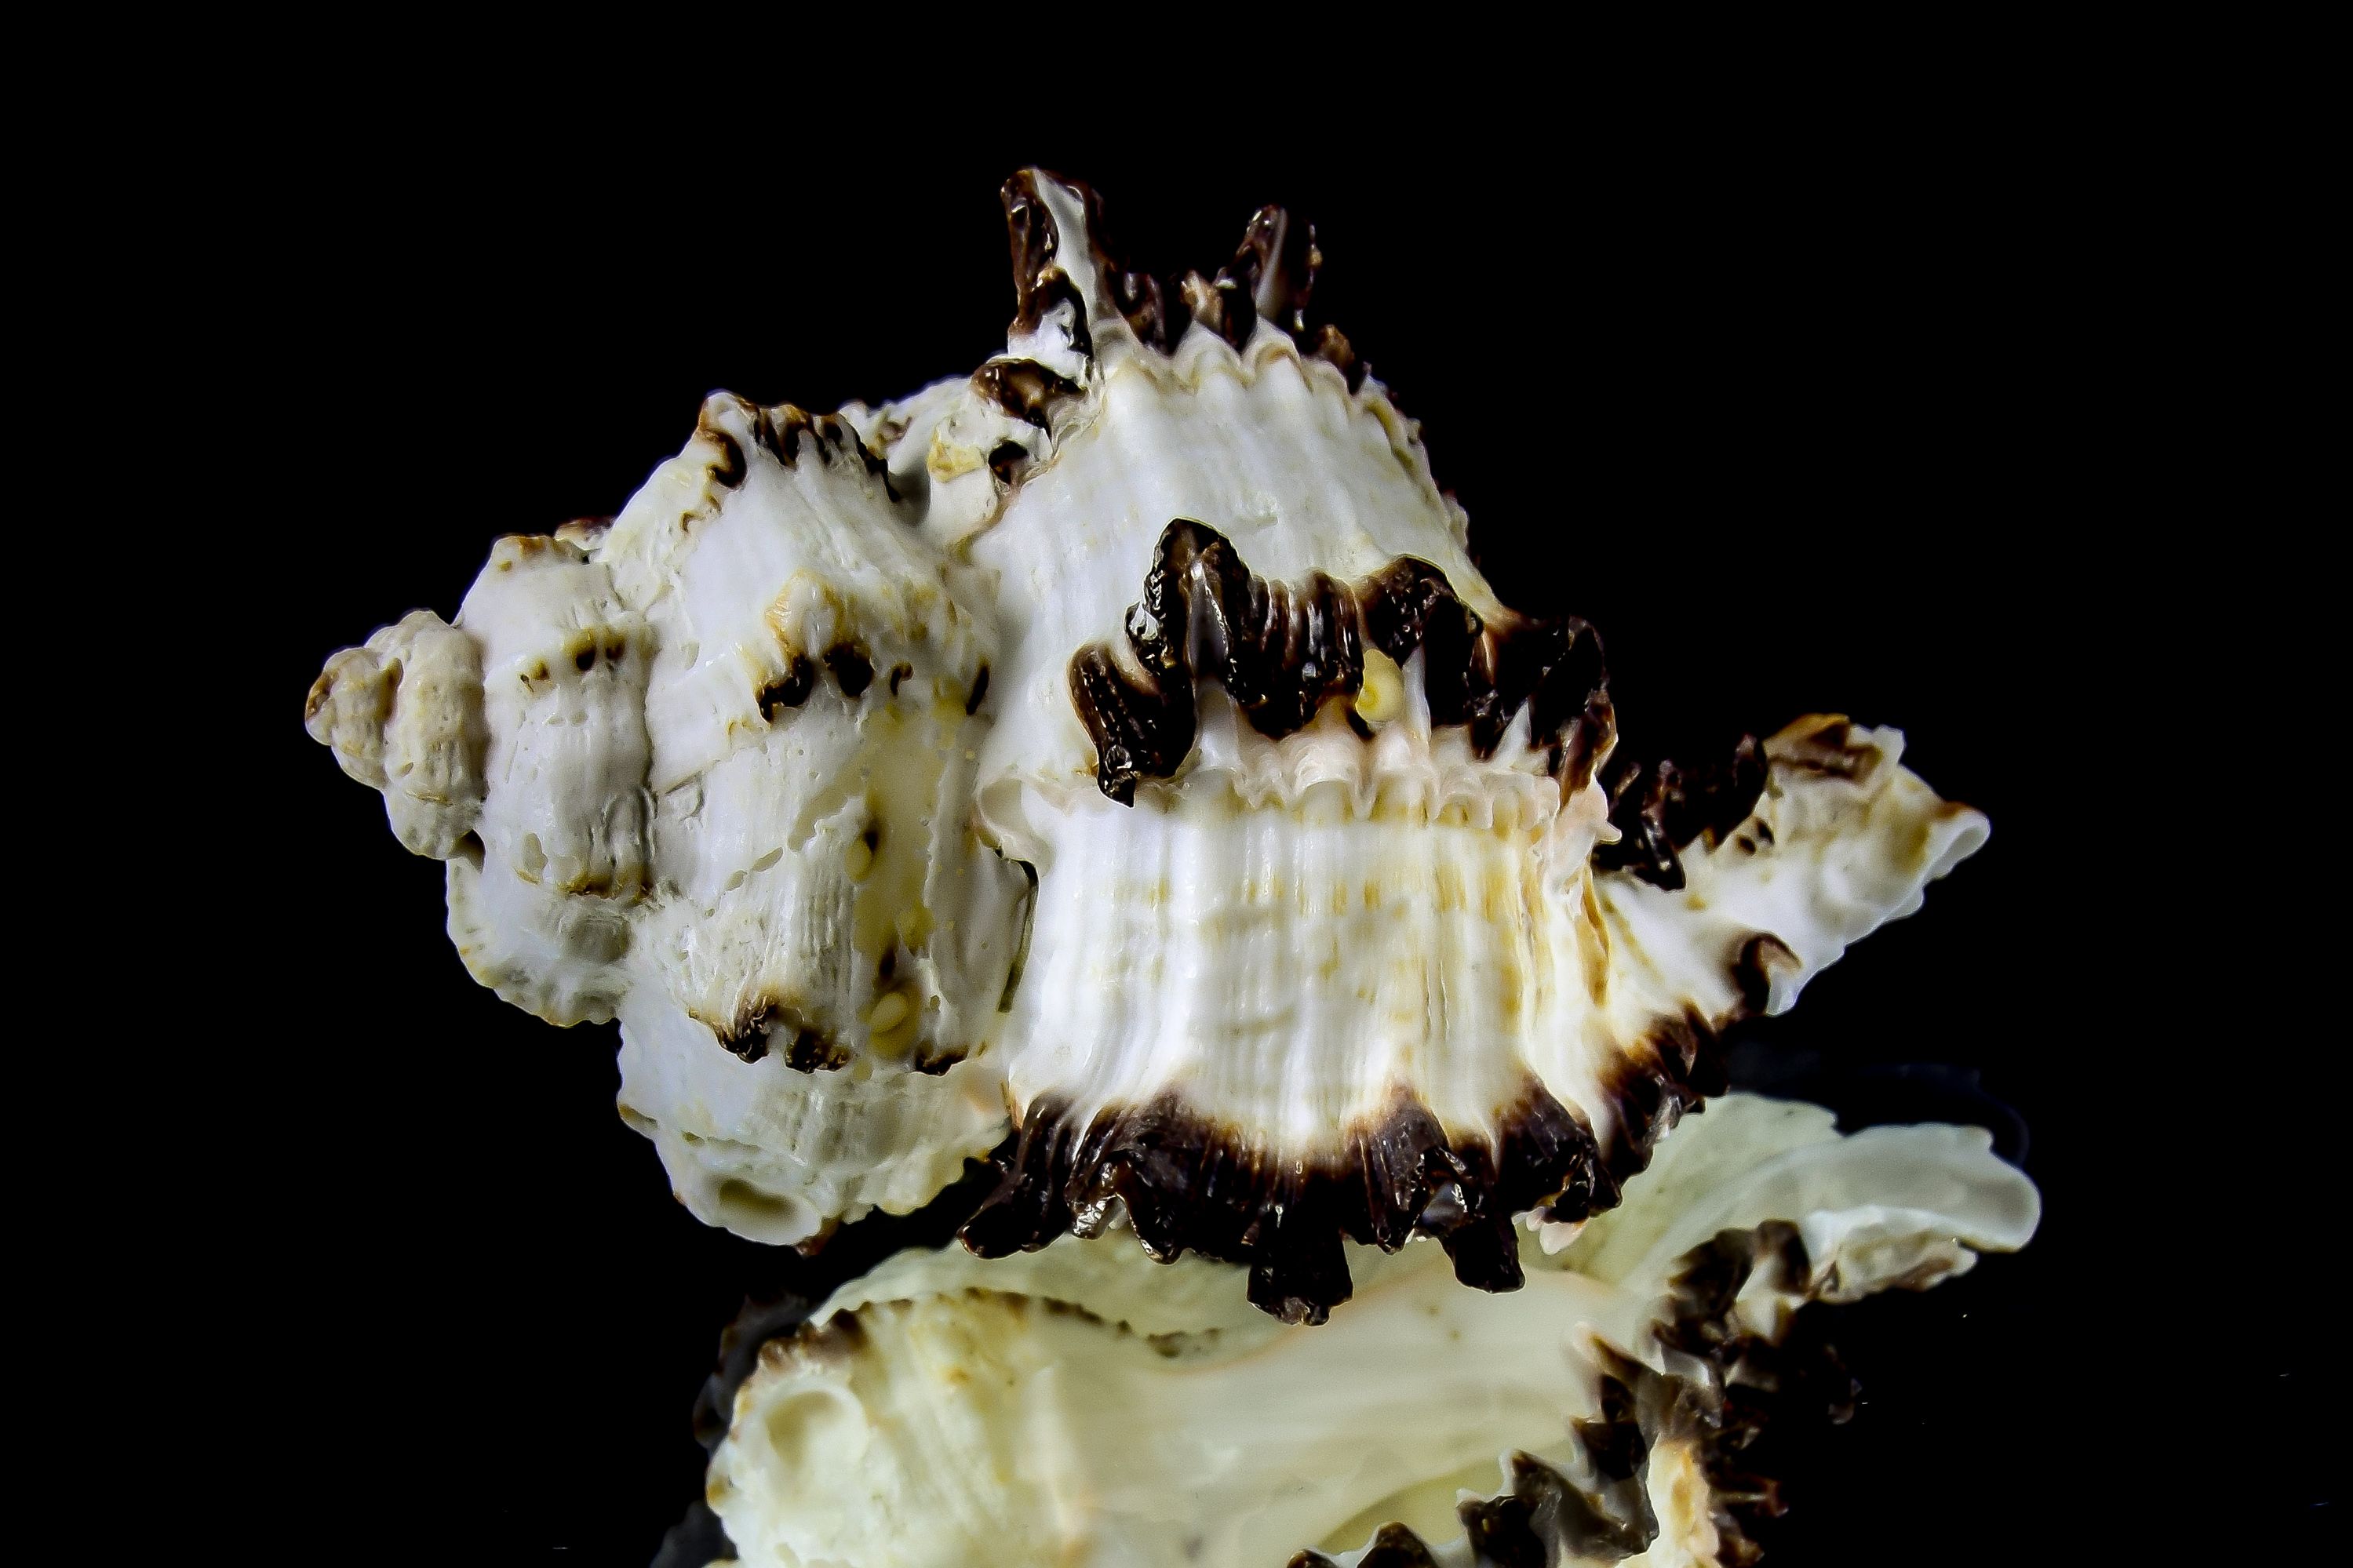
Hexaplex sea snail
A picture of the Hexaplex sea snail against a black background that highlights the soft brown and cream texture of the little creature. A little reflection appears on the bottom giving an artful moment.
A close up shot of this landscape photograph captures a Hexaplex sea snail. The style is naturalistic with focused lighting, creating a dramatic mood. The color palette is neutral against a contrasting dark background, giving a clean and isolated atmosphere.
Labels: Animal, Invertebrate, Sea Life, Seashell, Cream, Dessert, Food, Ice Cream, Conch, Clam, Seafood, Background, Hexaplex, Reflection
Camera: NIKON CORPORATION NIKON D5300
Lens: 17.0-50.0 mm f/2.8, Sigma 17-50mm F2.8 EX DC OS HSM
Aperture: F16
Exposure: 15 sec
ISO: 100
Focal length: 40.0 mm